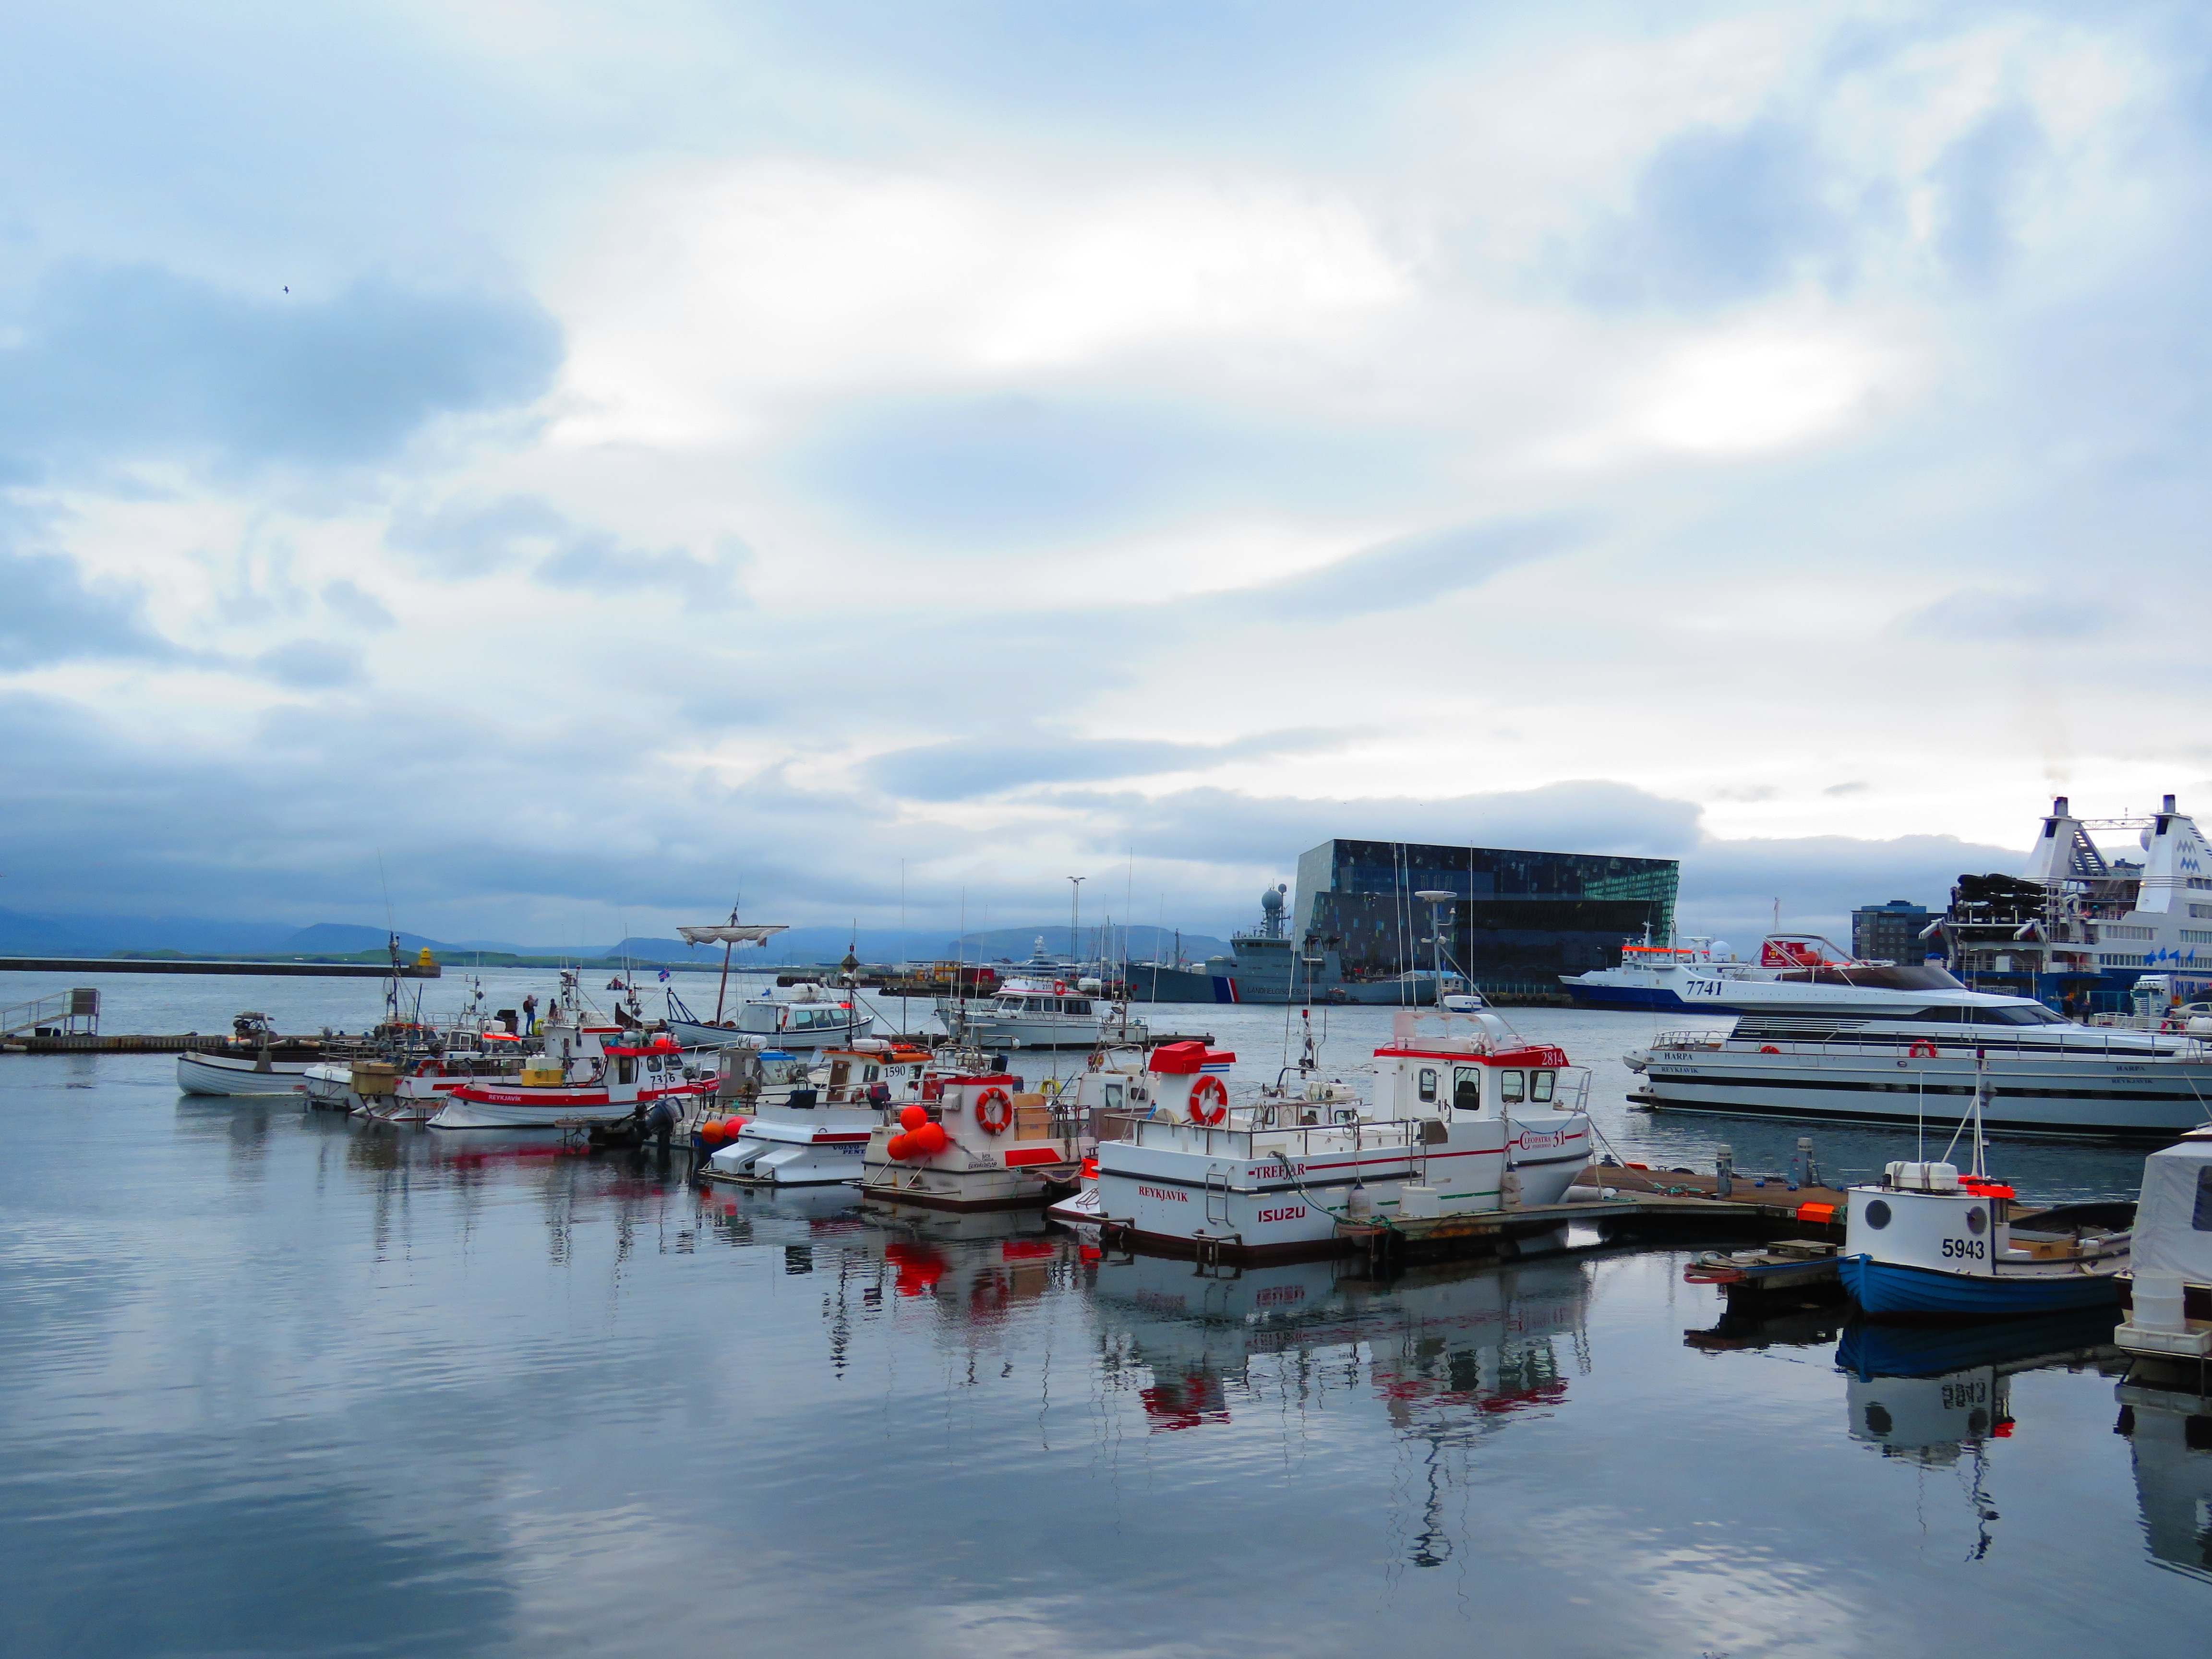
sea, coast, dock, boat, ship, reflection, vehicle, bay, harbor, iceland, marina, port, boating, channel, watercraft, reykjavik, harpa